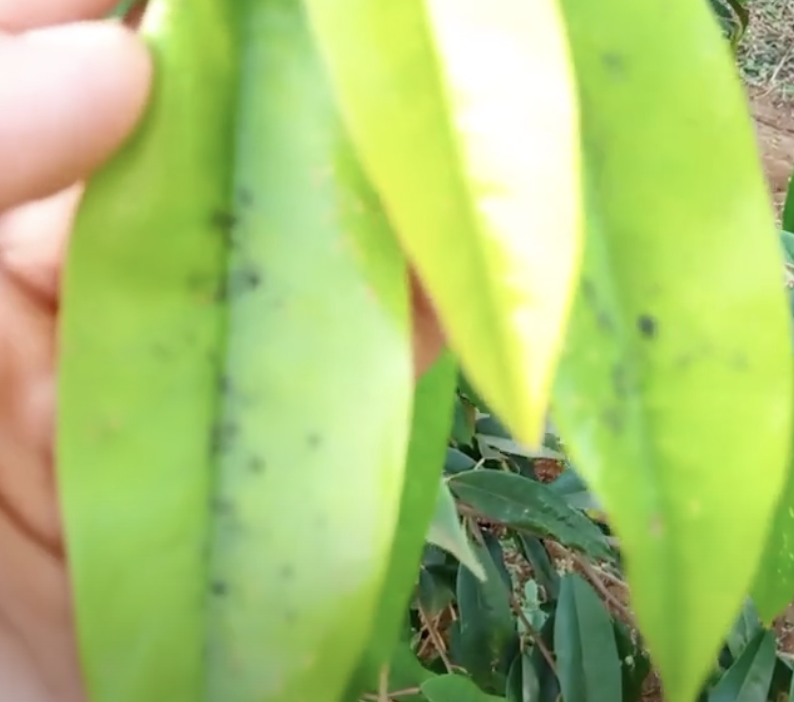
Label: sooty_mold